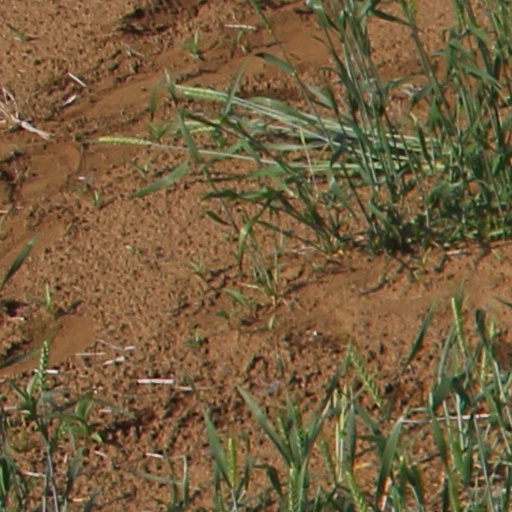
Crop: wheat